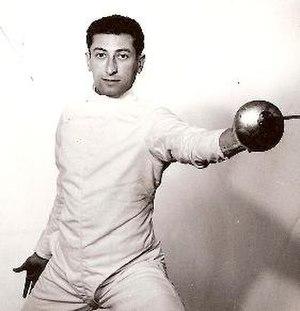
Yves Dreyfus, ancien escrimeur français.
Yves Dreyfus est un escrimeur français. Membre de l'équipe de France d'épée, il est médaillé à plusieurs reprises aux Jeux Olympiques et aux Championnats du monde.